Onam

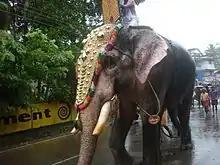
Onam starts off every year with a parade called Athachamayam.

The Onam celebrations across the state starts off with a grand procession at Thrippunithura near Kochi called Atthachamayam, also referred to as "Thripunithura Athachamayam". The parade features decorated elephants marching, drum beats and other music, folk art forms, floats and colourfully dressed people with masks. In Kerala's history, the Kochi king used to head a grand military procession in full ceremonial robes from his palace to the Thrikkakara temple, meeting and greeting his people. In contemporary times, this a state-supported event.